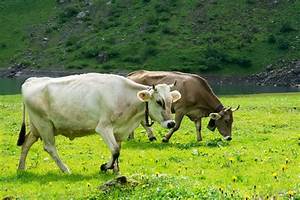
Label: cow